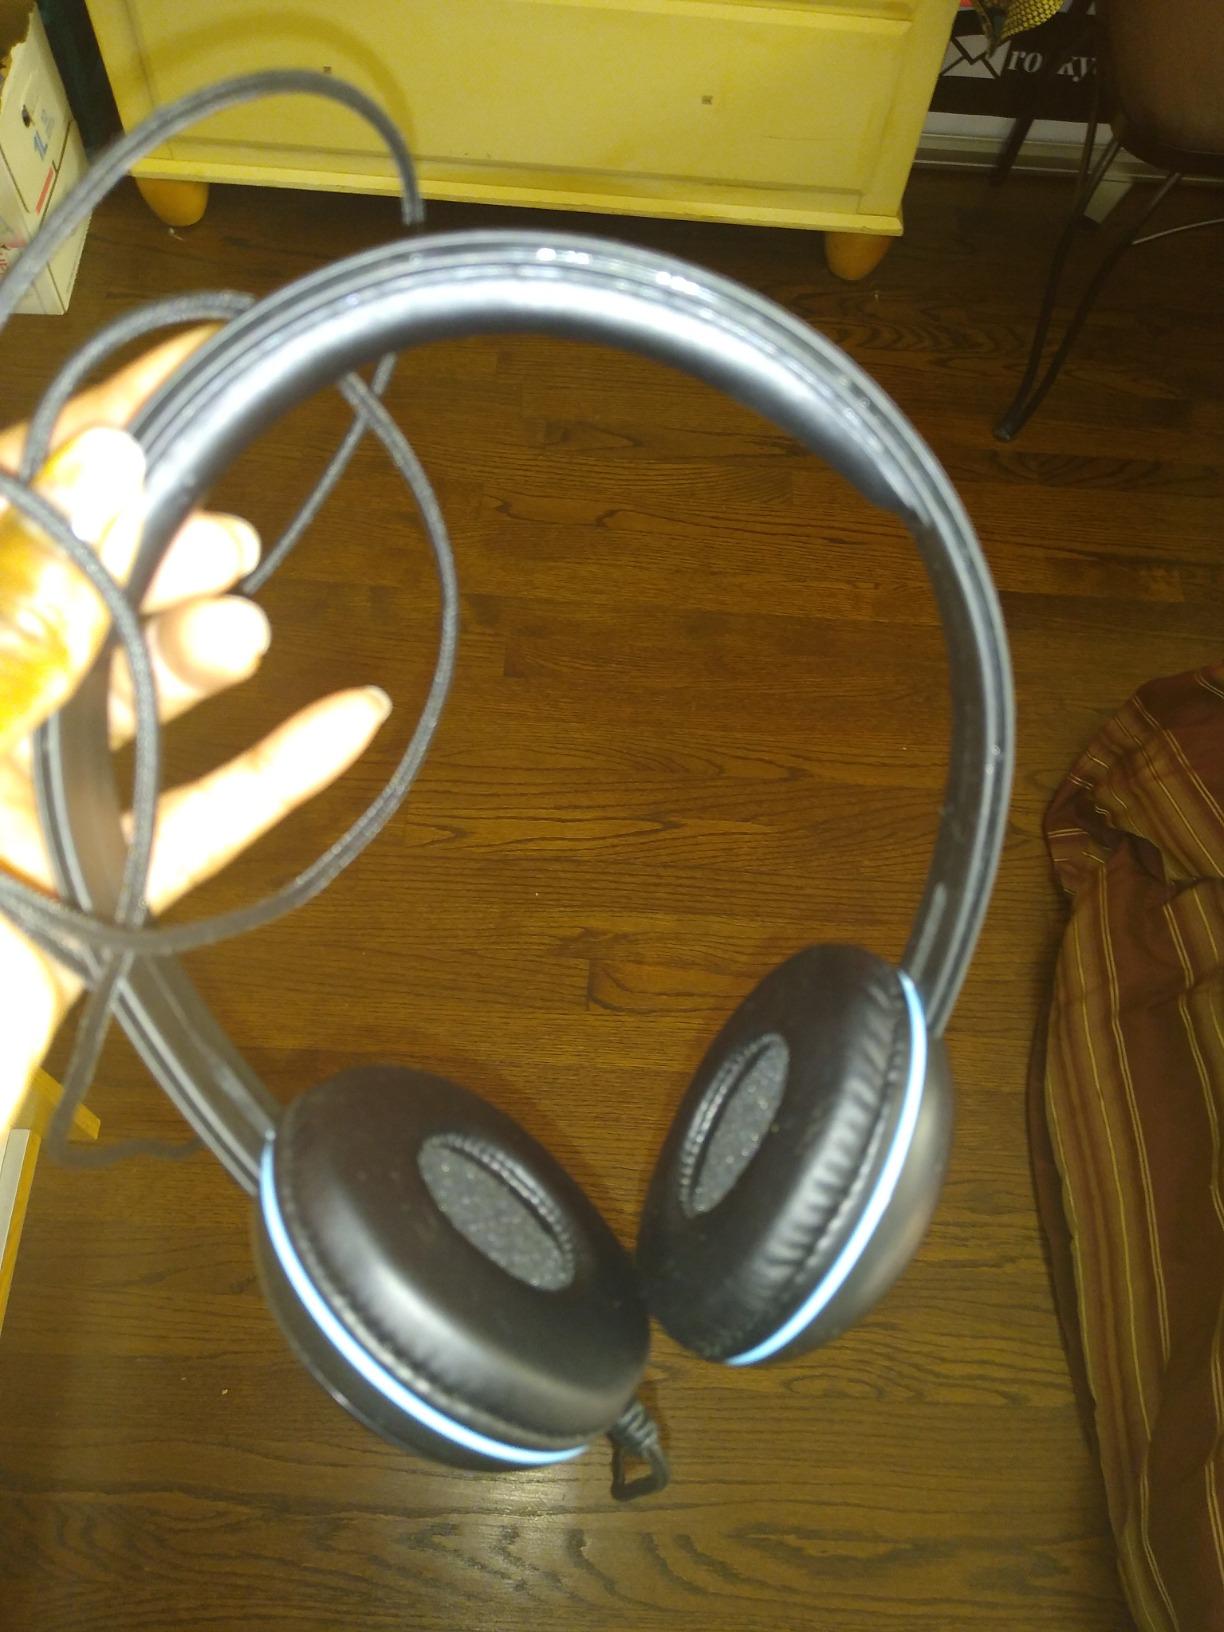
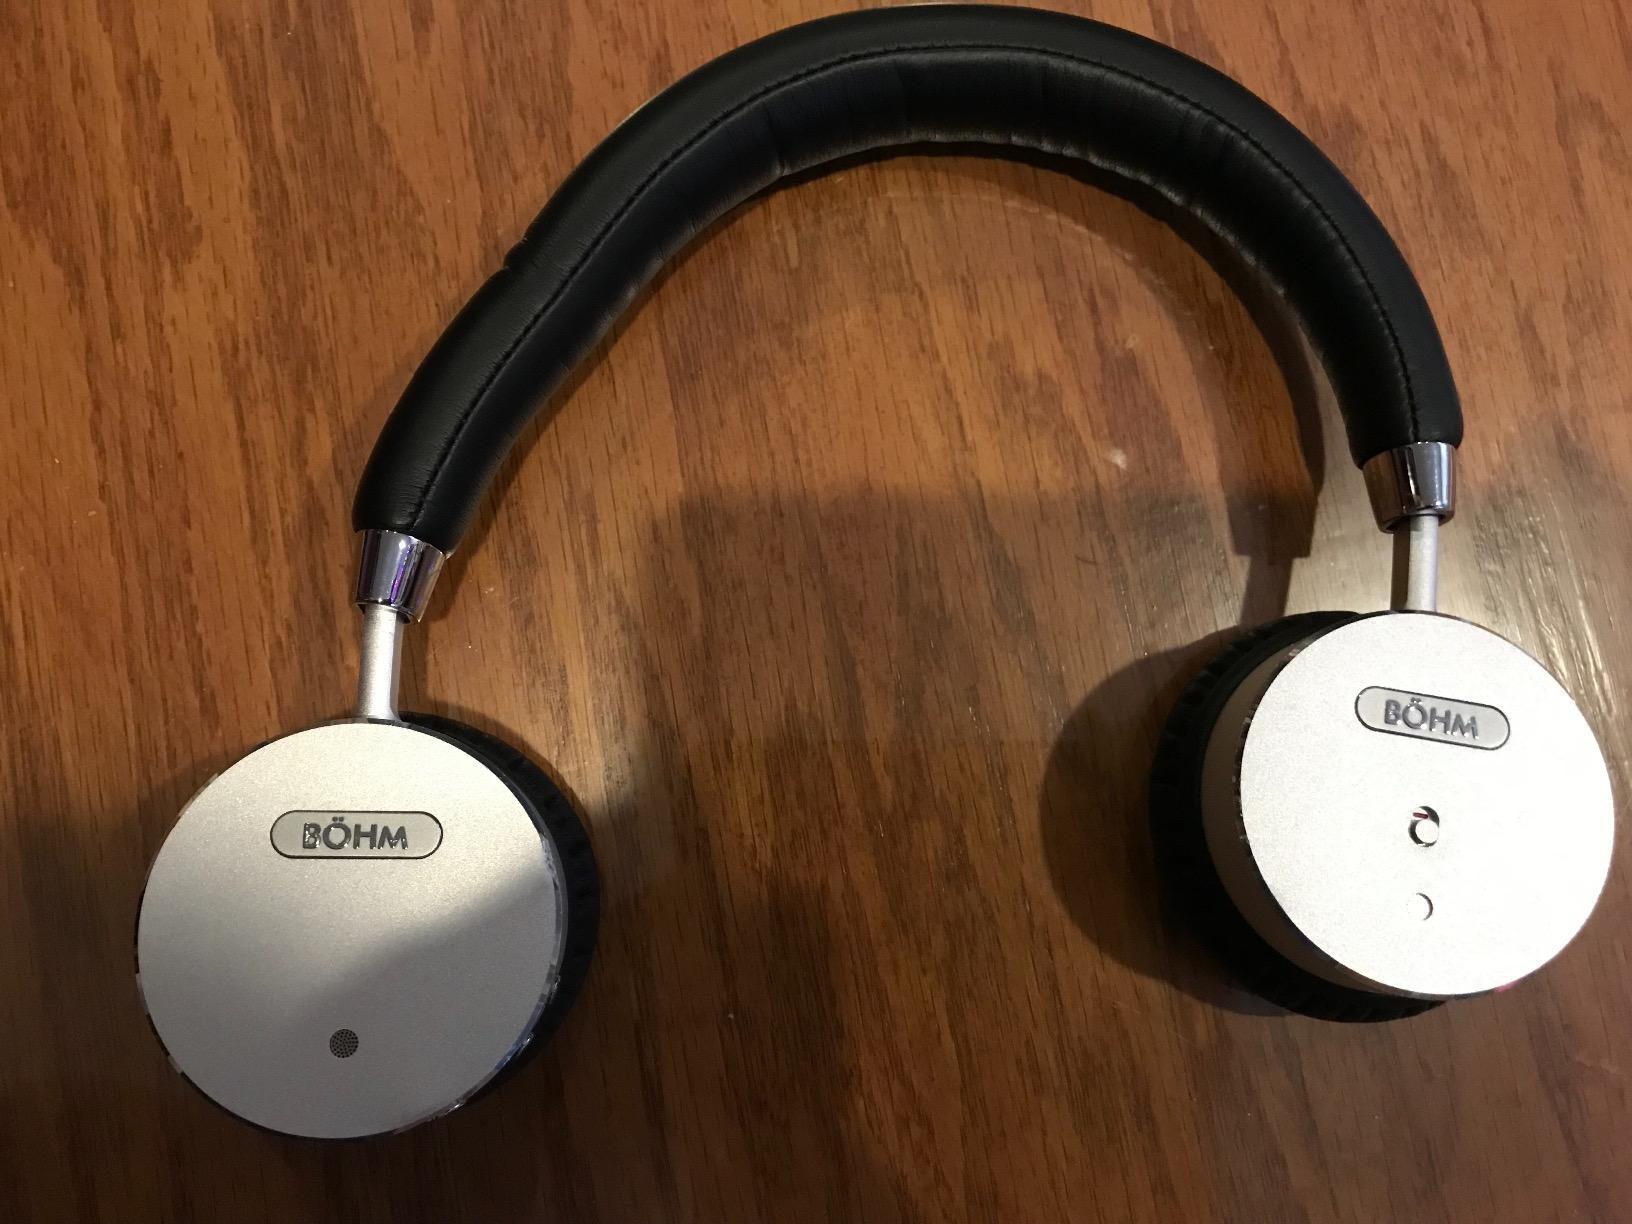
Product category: headphones
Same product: no